Long Live the Lady!

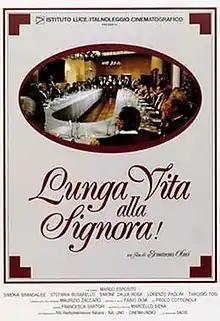

Long Live the Lady! is a 1987 Italian coming-of-age drama film written and directed by Ermanno Olmi.